Charles B. Stover

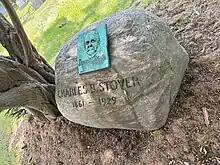
Charles B. Stover Grave Memorial

The granite Stover Memorial Bench overlooking Central Park's Shakespeare Garden, to commemorate Stover, was approved in 1935 by Robert Moses and installed in 1936. It is a whispering gallery. Under Stover's name is inscribed "Founder of Outdoor Playgrounds".